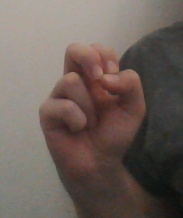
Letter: gaaf